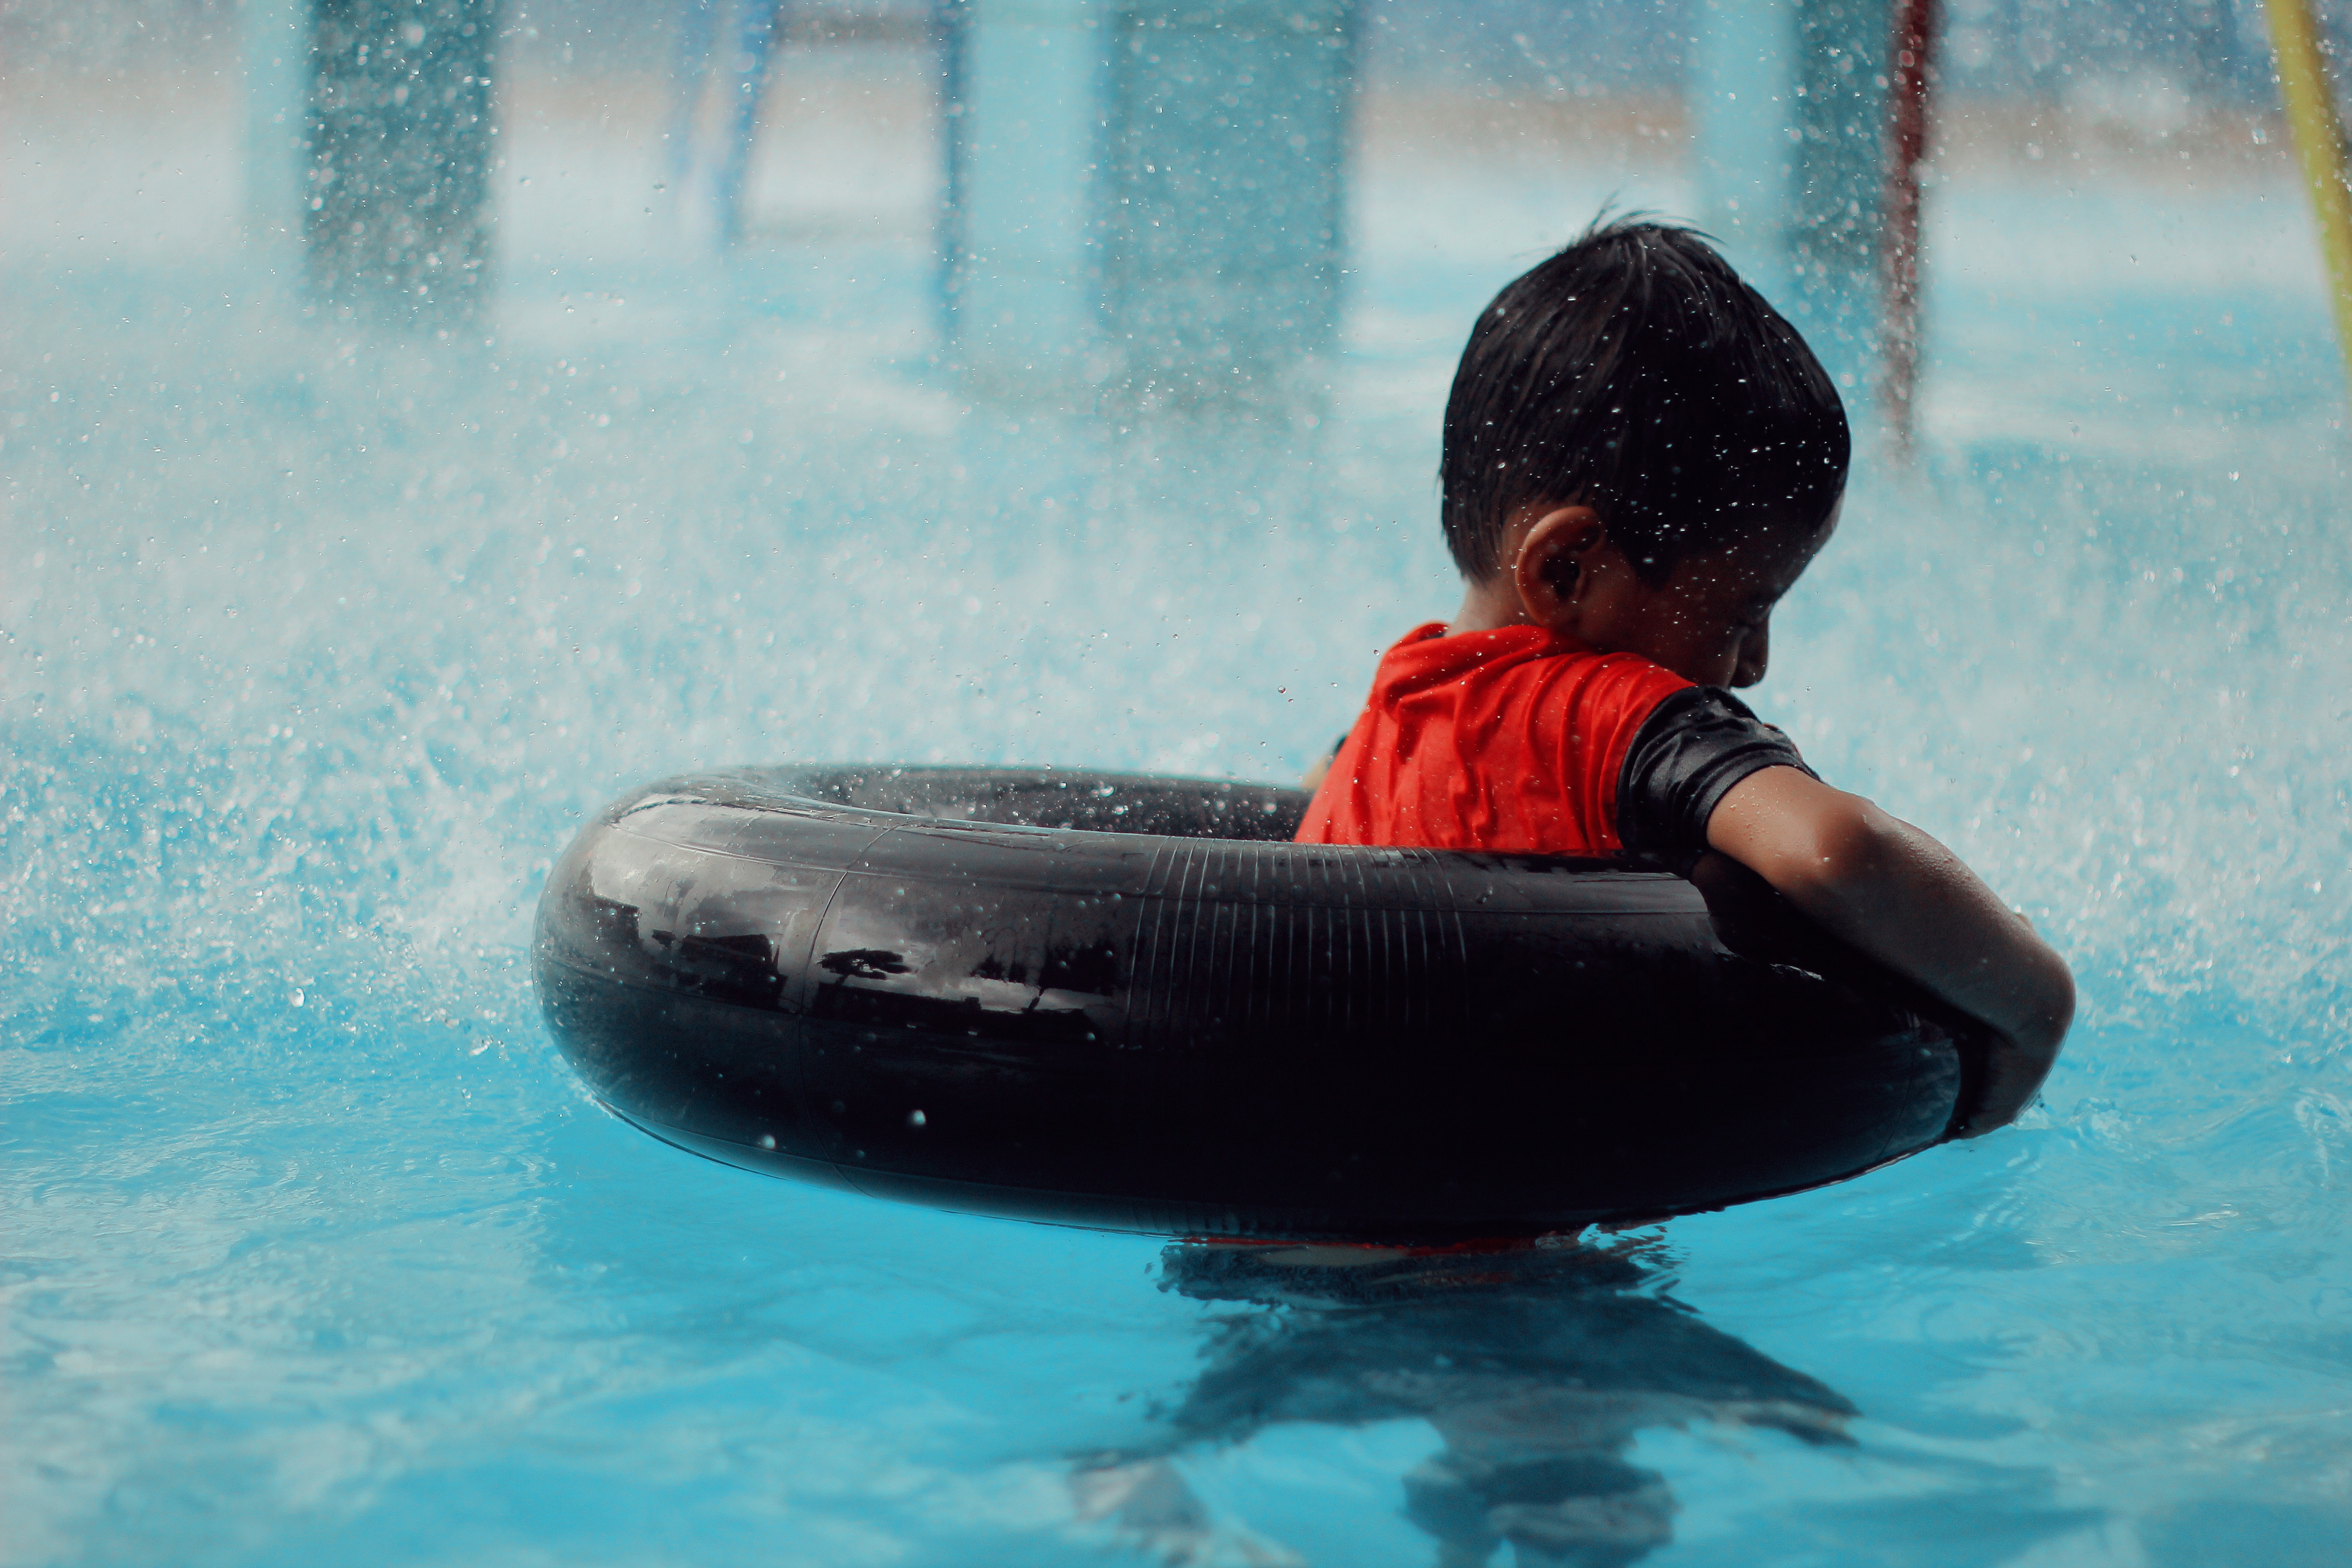
sea, water, wave, summer, vacation, male, recreation, swimming pool, blue, leisure, swimming, fun, vertebrate, water park, surface water sports, personal protective equipment, familly, magetan